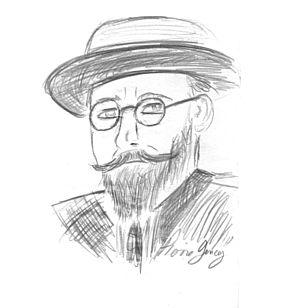
Portrait Francis Jourdain par PG.
Francis Jourdain est un peintre, designer et dessinateur français.
La Pensée est une revue pluridisciplinaire, créée en 1939 par Paul Langevin et Georges Cogniot, ainsi que d'autres intellectuels communistes et « compagnons de route » du Parti communiste français. Longtemps sous-titrée Revue du rationalisme moderne, arts-sciences-philosophie, elle est actuellement éditée par la Fondation Gabriel-Péri.